Lady Mitchell Hall

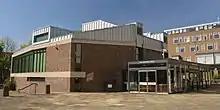
Lady Mitchell Hall

Lady Mitchell Hall (LMH) is a large lecture theatre owned by the University of Cambridge. It is located on the University's Sidgwick Site, north of Sidgwick Avenue in Cambridge, England.